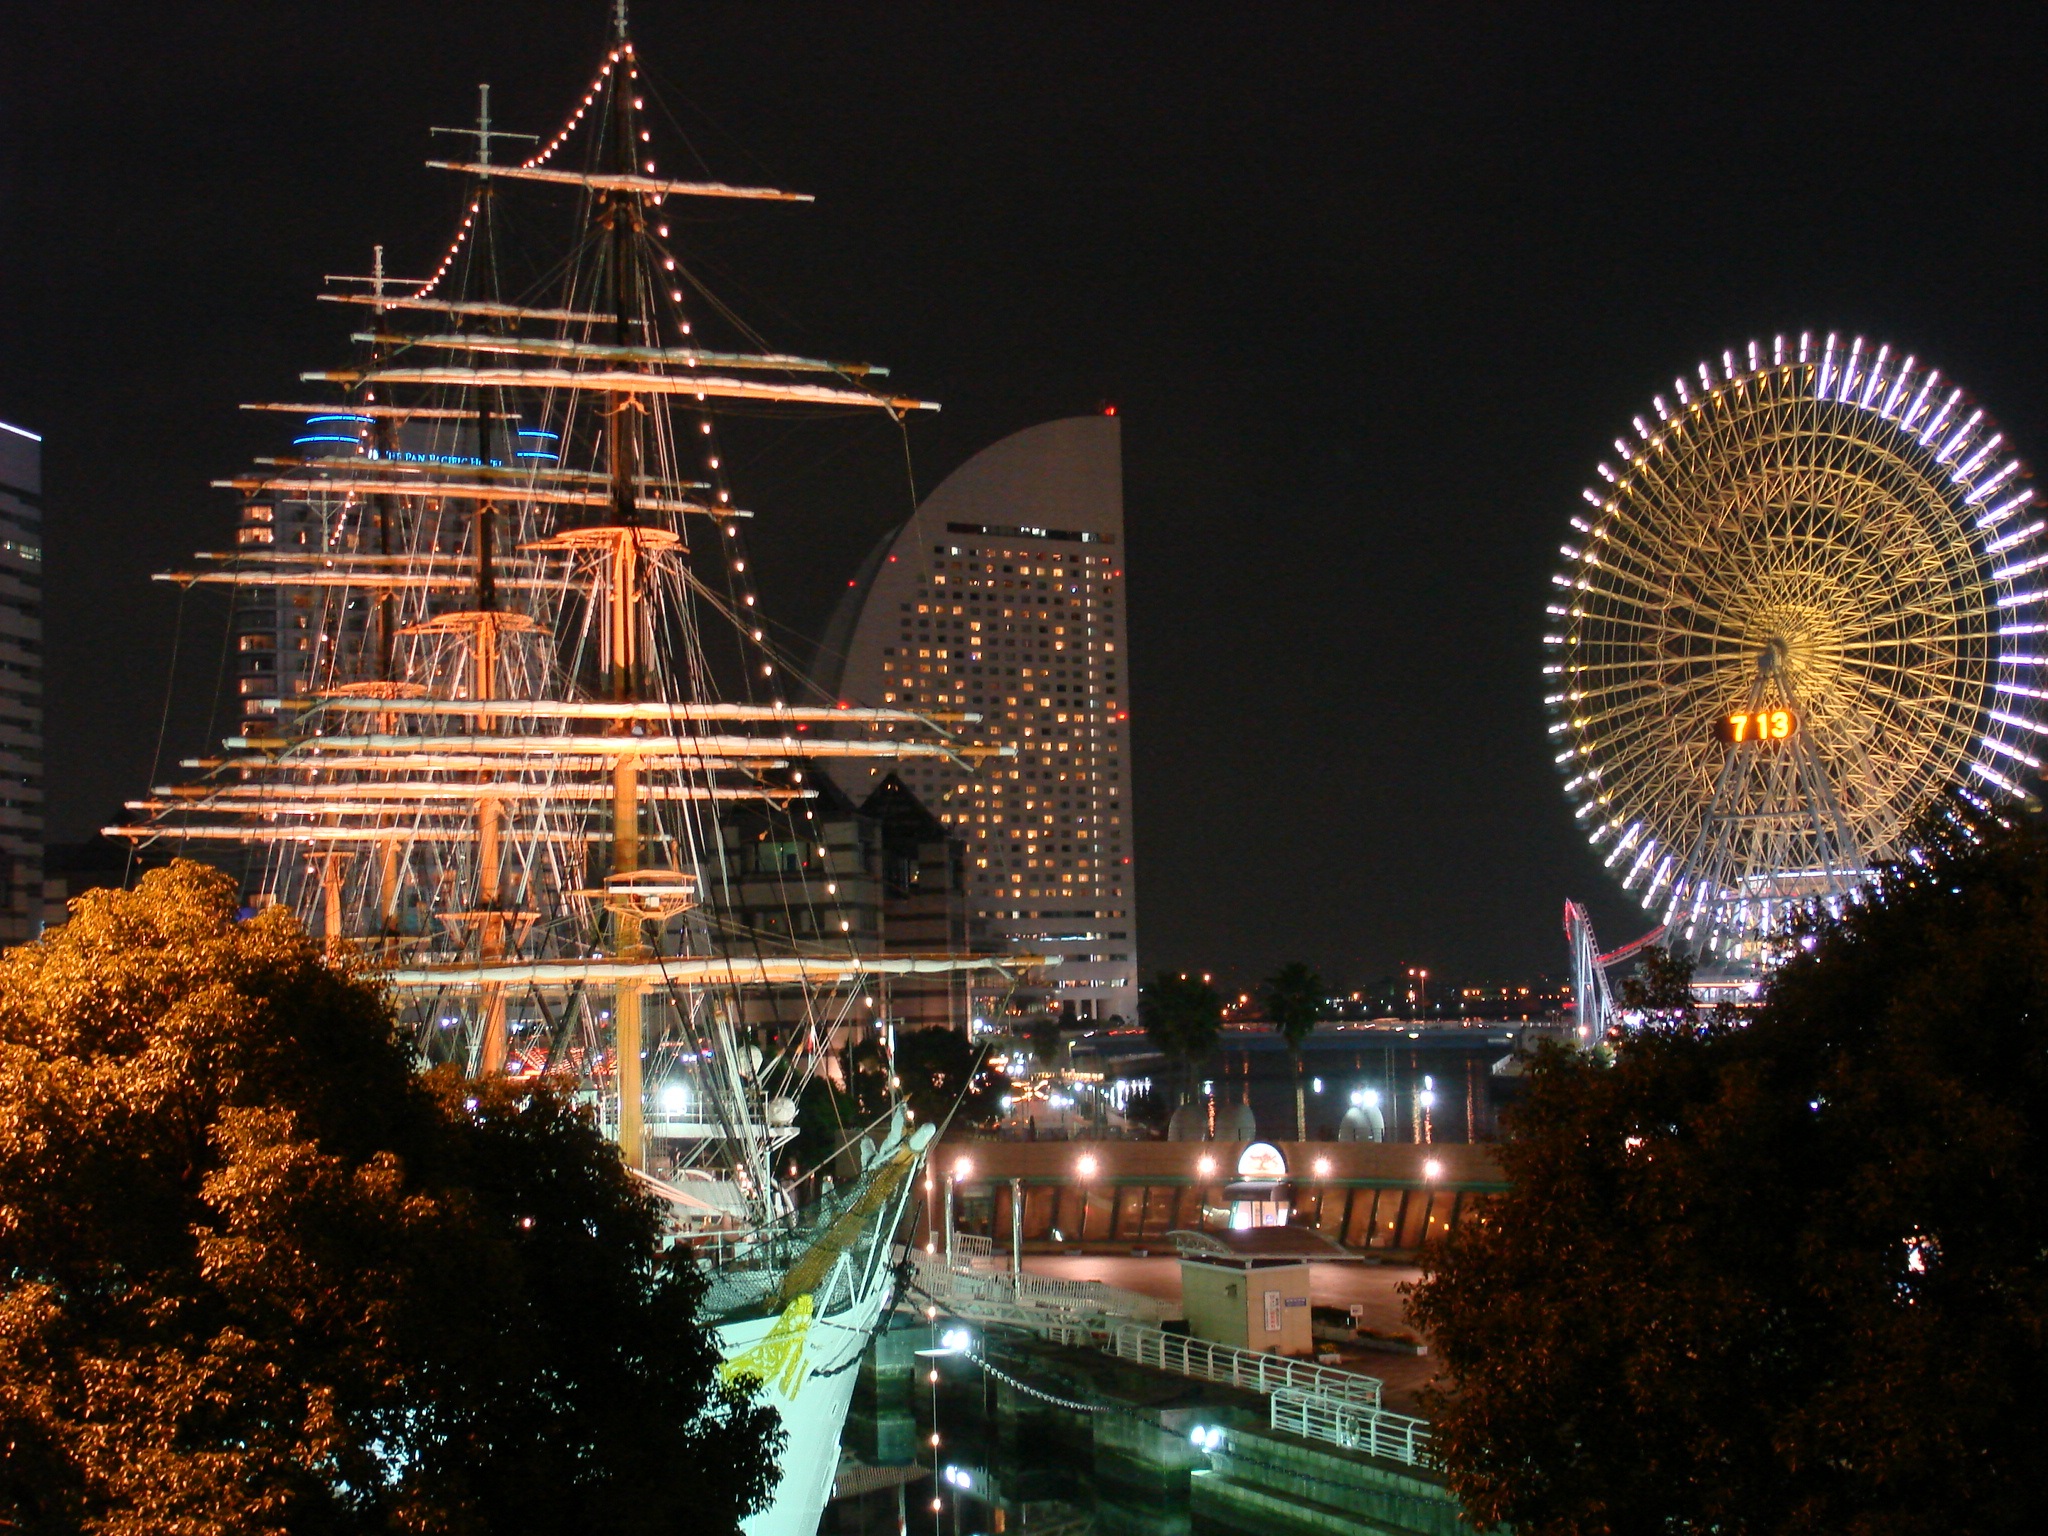
night, ship, cityscape, recreation, ferris wheel, amusement park, landmark, steering wheel, trip, japan, traffic light, fireworks, tourist attraction, yokohama, night view, outdoor recreation